Pineto Regional Park

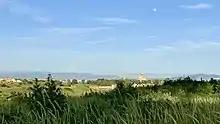
View over St Peters' from the park 2020

The Pineto Regional Park is a protected natural area of Lazio, Italy, instituted in 1987. It has an area of approximately 240 hectares, which includes Pineta Sacchetti. The park is in the northwest area of the city of Rome, in Municipio XIX, shared between the districts of Aurelio, Primavalle, and Trionfale.